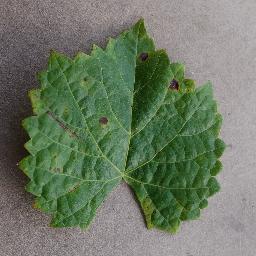
Label: Grape___Black_rot